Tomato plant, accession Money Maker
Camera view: tilt-top (135 deg); turntable rotation: 150 degrees
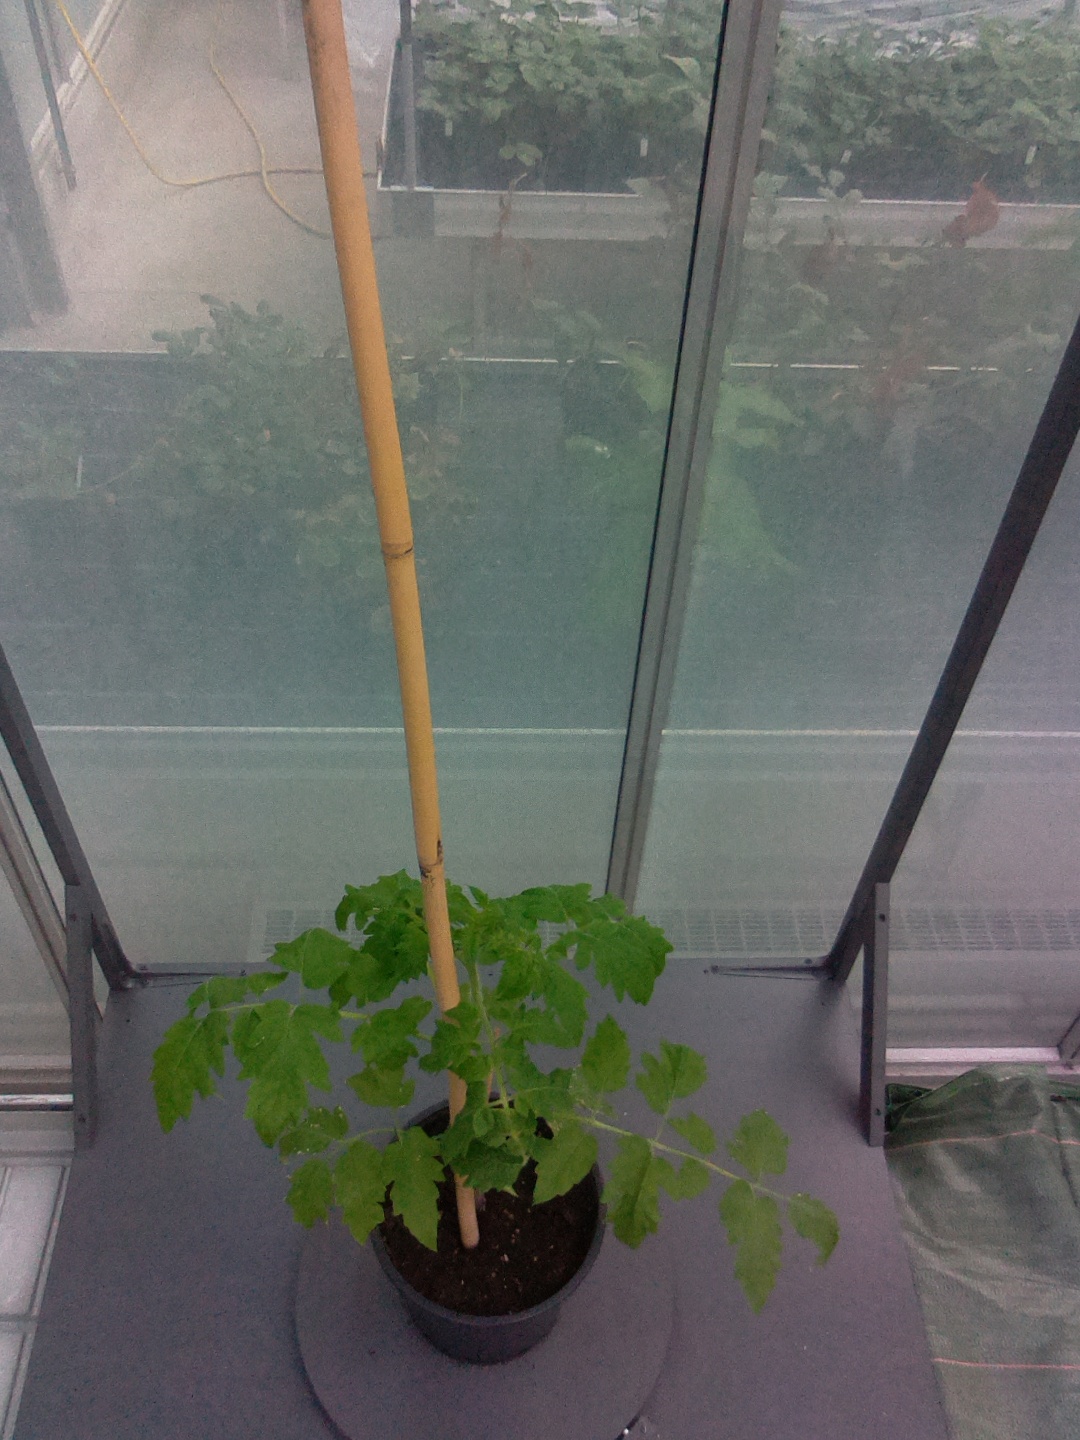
BBCH growth stage 15: 10 of true leaves visible